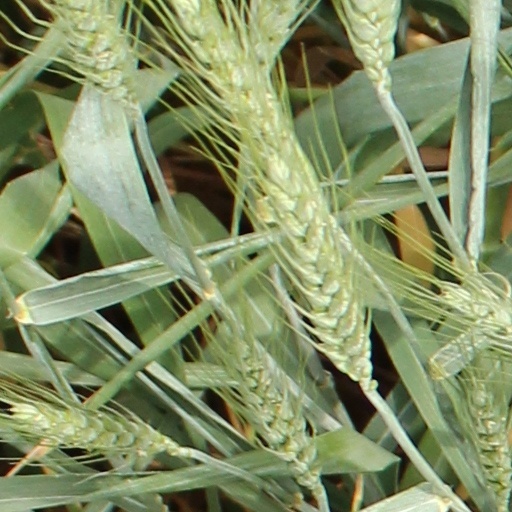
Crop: wheat